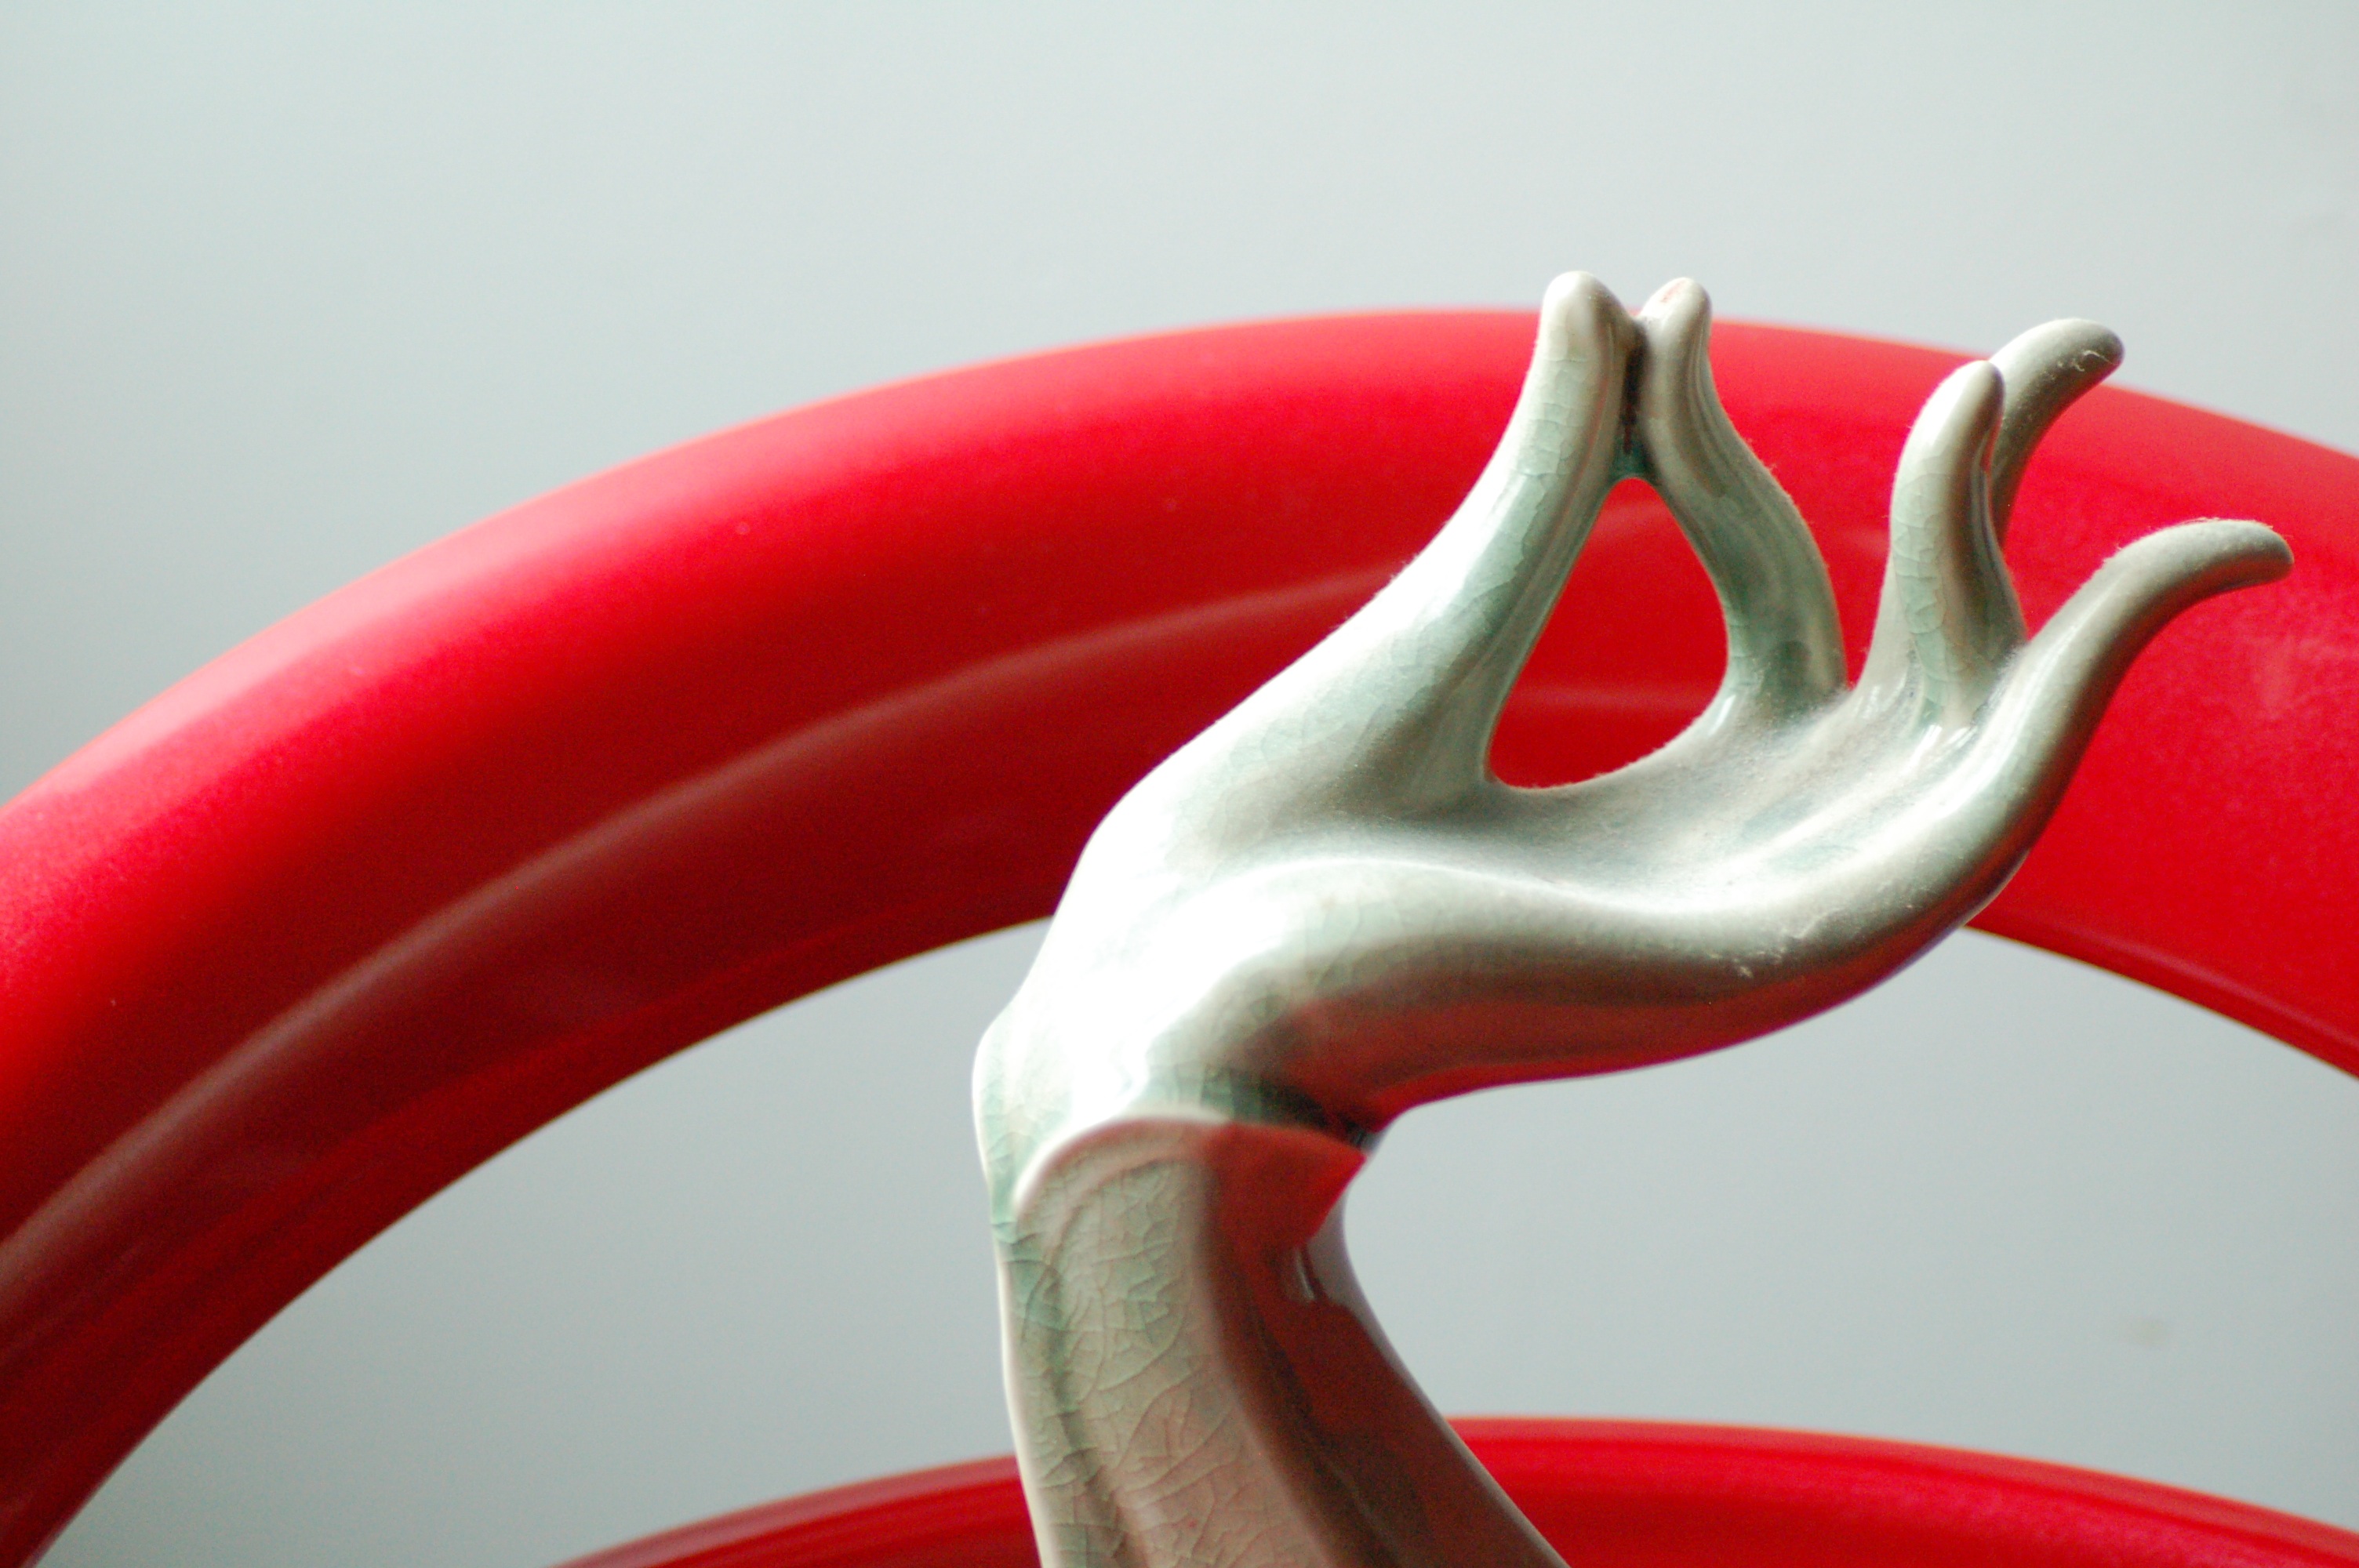
hand, wheel, flower, red, color, toy, circle, close up, organ